Erie Yacht Club

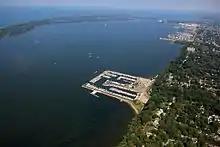
Presque Isle Bay 2012

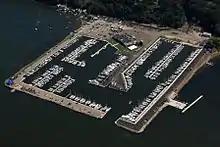
Erie Yacht Club 2012

Established in 1895, the Erie Yacht Club, is a private club located on the shore of Presque Isle Bay in Erie, Pennsylvania. The purpose of the Erie Yacht Club is to maintain, develop, and enlarge the facilities for yachting and boating, to encourage and develop yachting and other aquatic sports, to promote social recreational activities. To improve yachting and boating facilities at the Erie Yacht Club basin and in the area of the Erie Harbor generally.